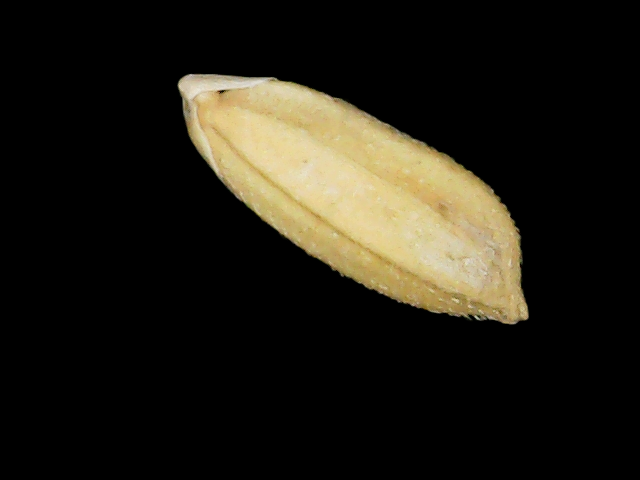
Rice variety: Binadhan10